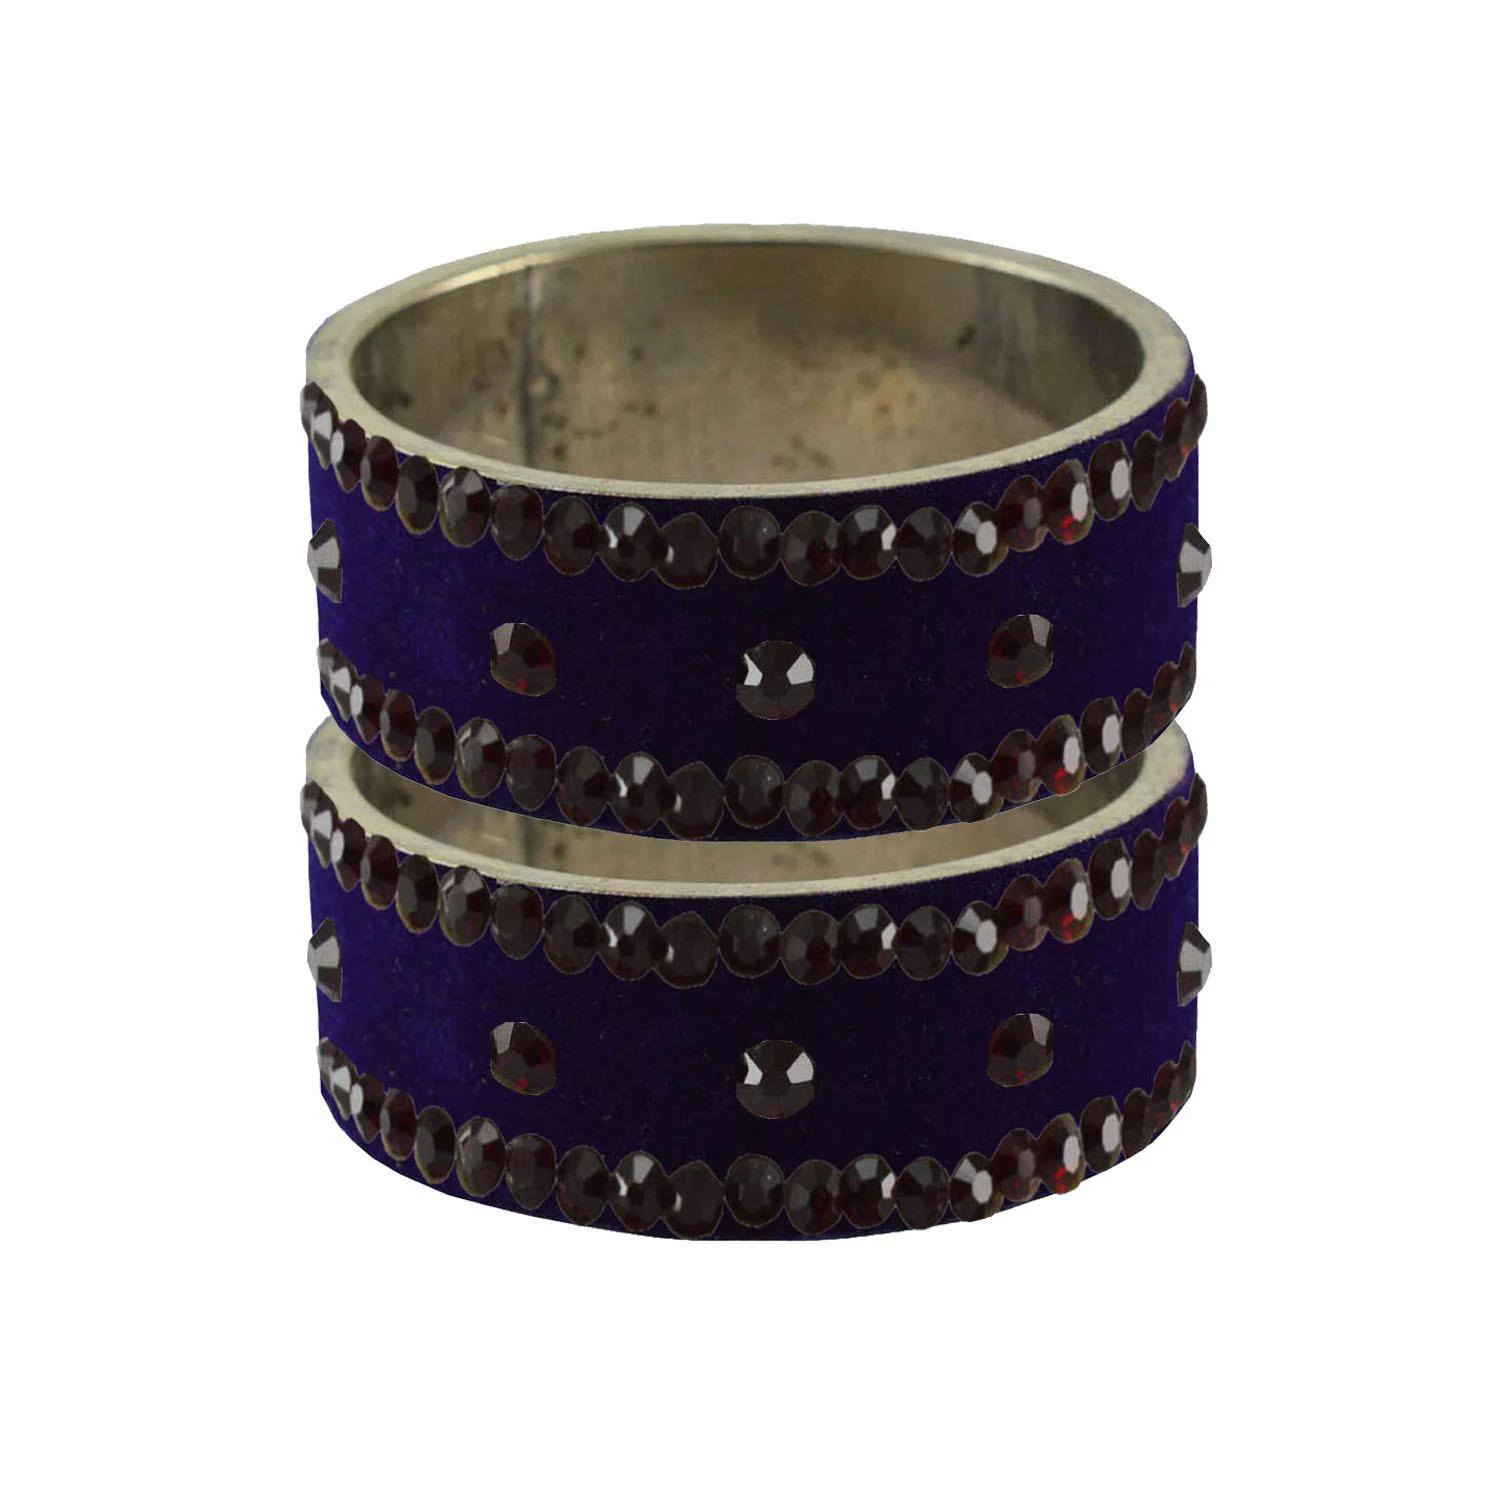
Vidhya Kangan Jamani Stone Stud Brass Bangle
Type: Bracelets & Bangles
Brand: Vidhya Kangan
Price: Rs. 700
 Jamani Stone Stud Brass Bangle ,Size - 2.4,2.6,2.8,2.10 ,Material- Brass ,Pack Of - 2 ,Color- Jamani ,Work- Stone Stud ,Item- Bangle ,SKU- ban12690
Included: Pack of 2